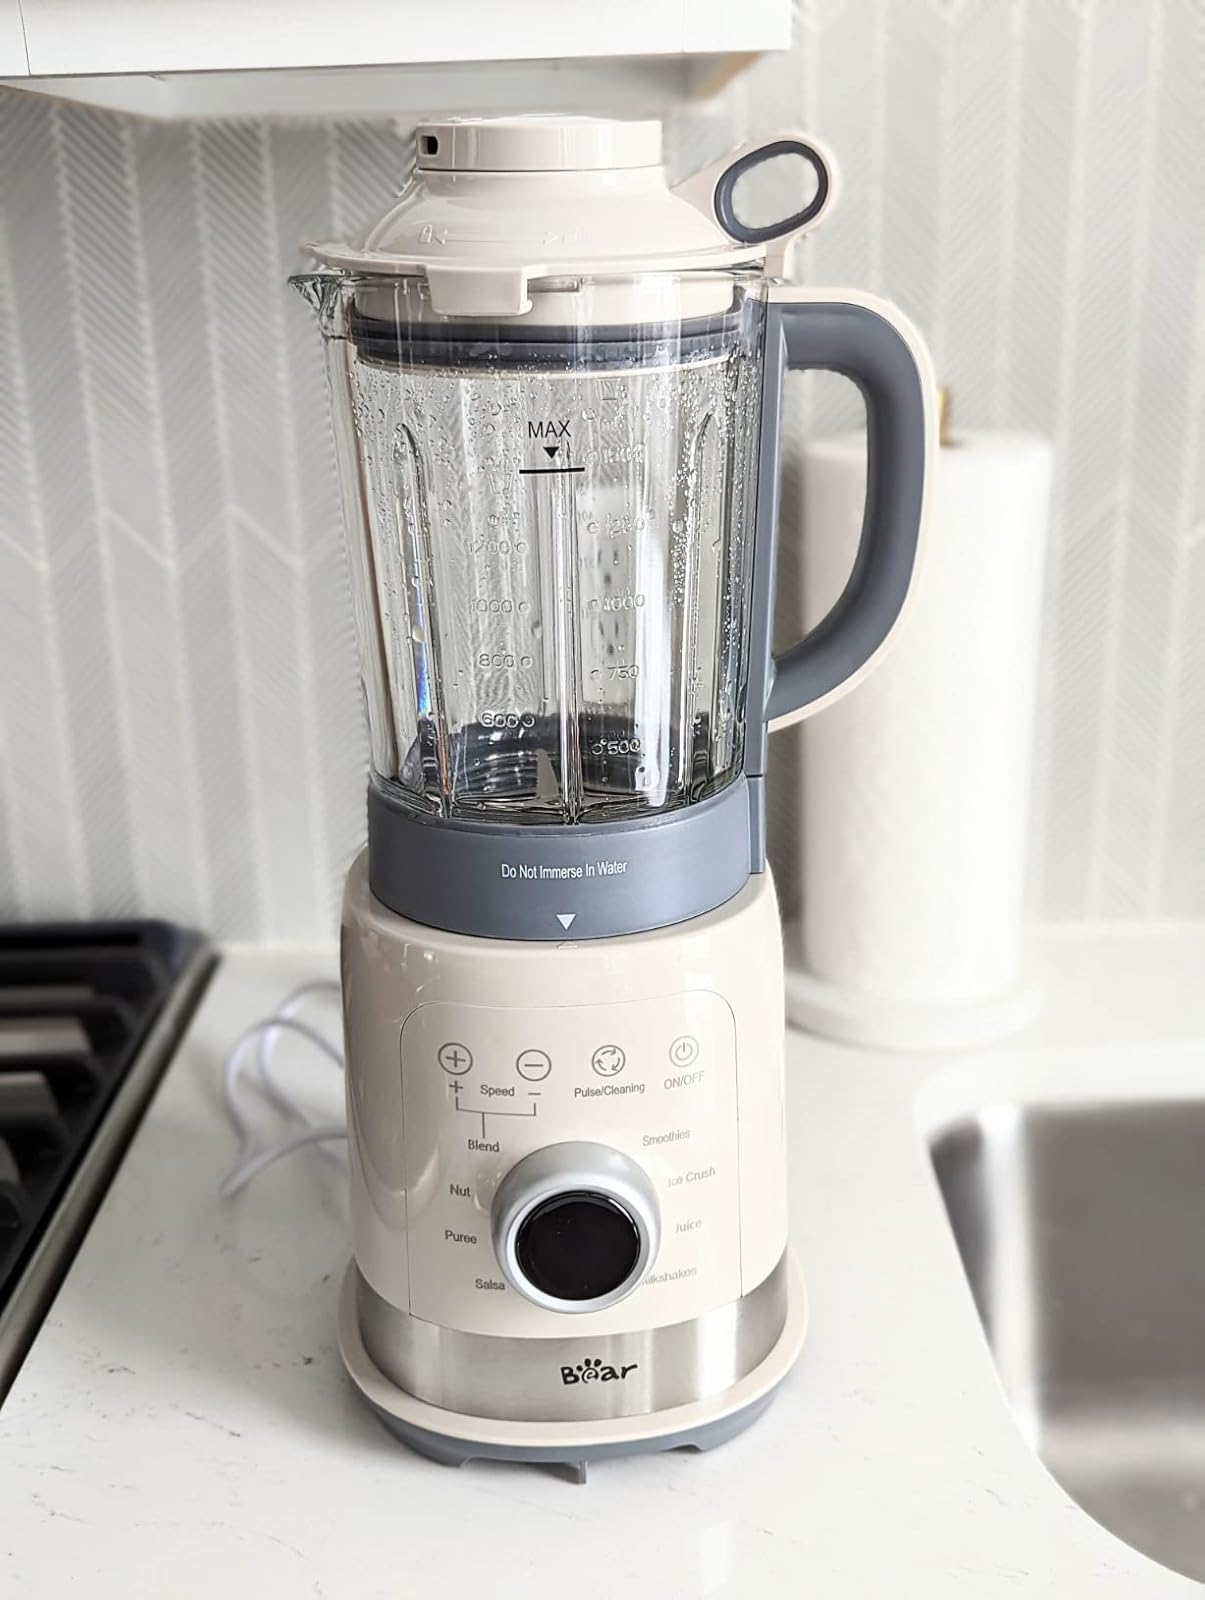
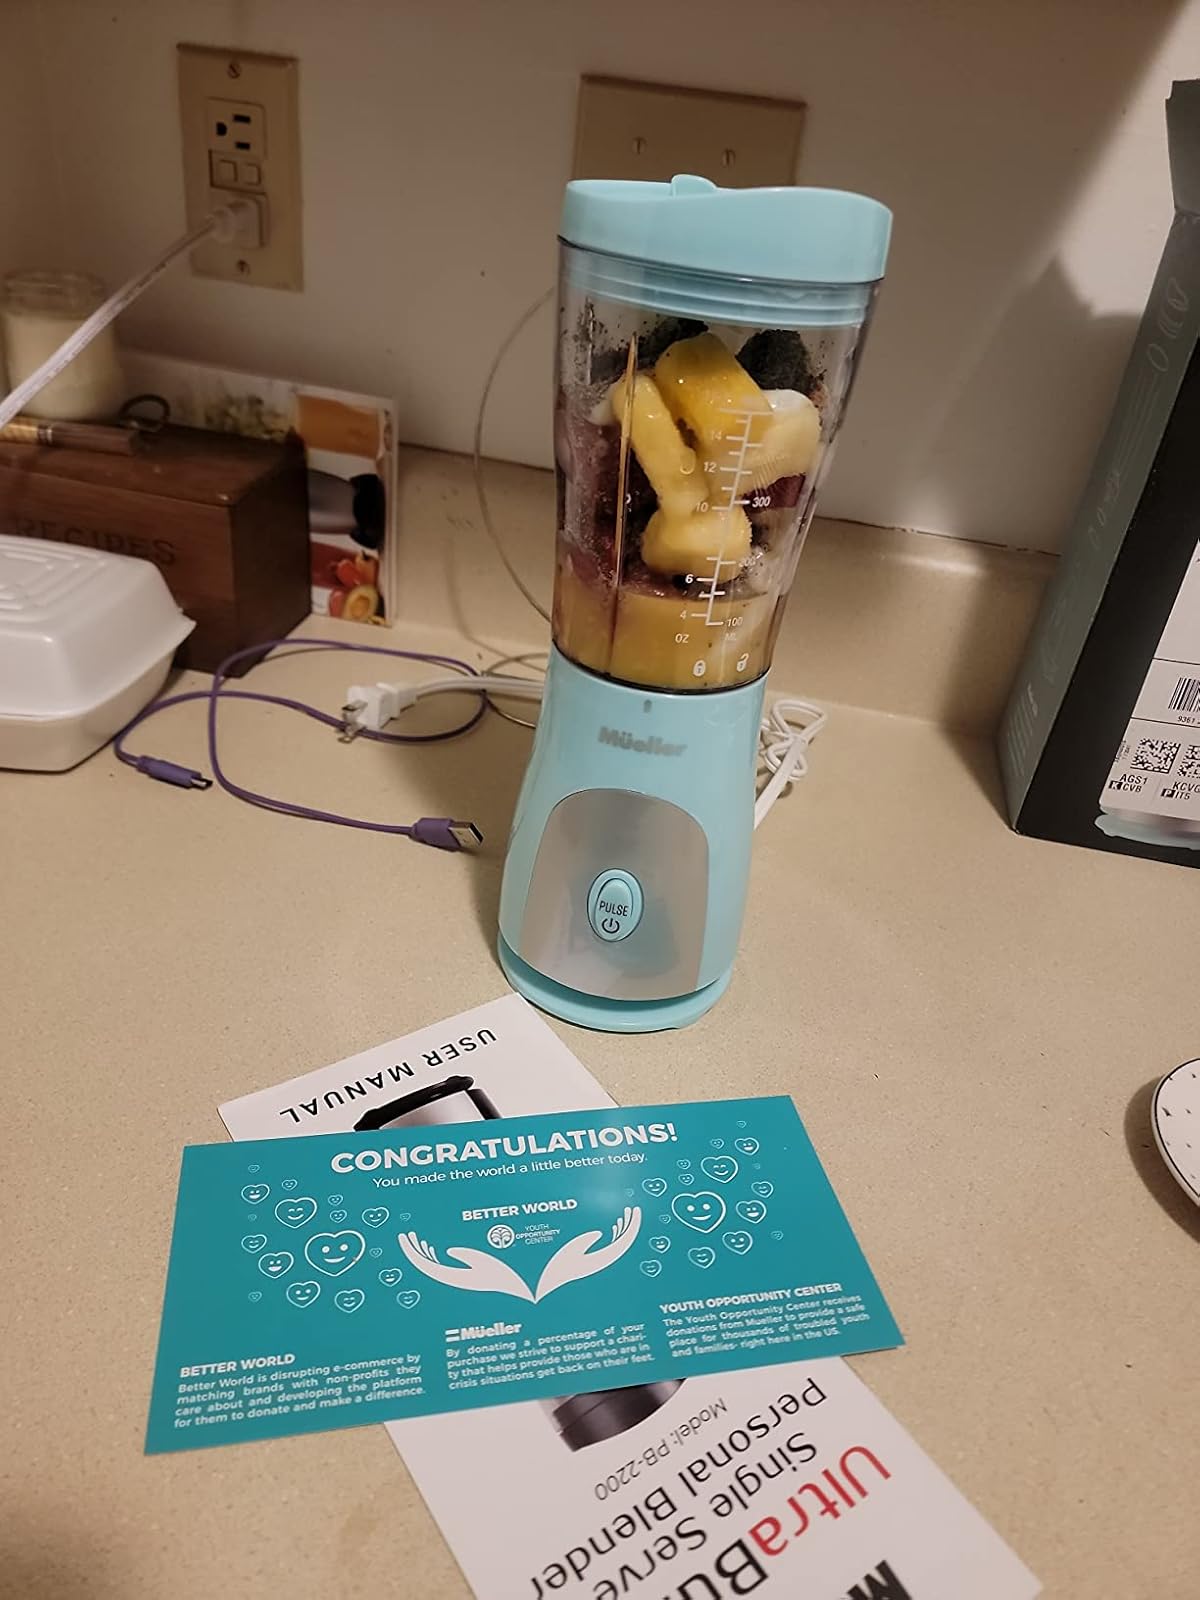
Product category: items_blender
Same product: no